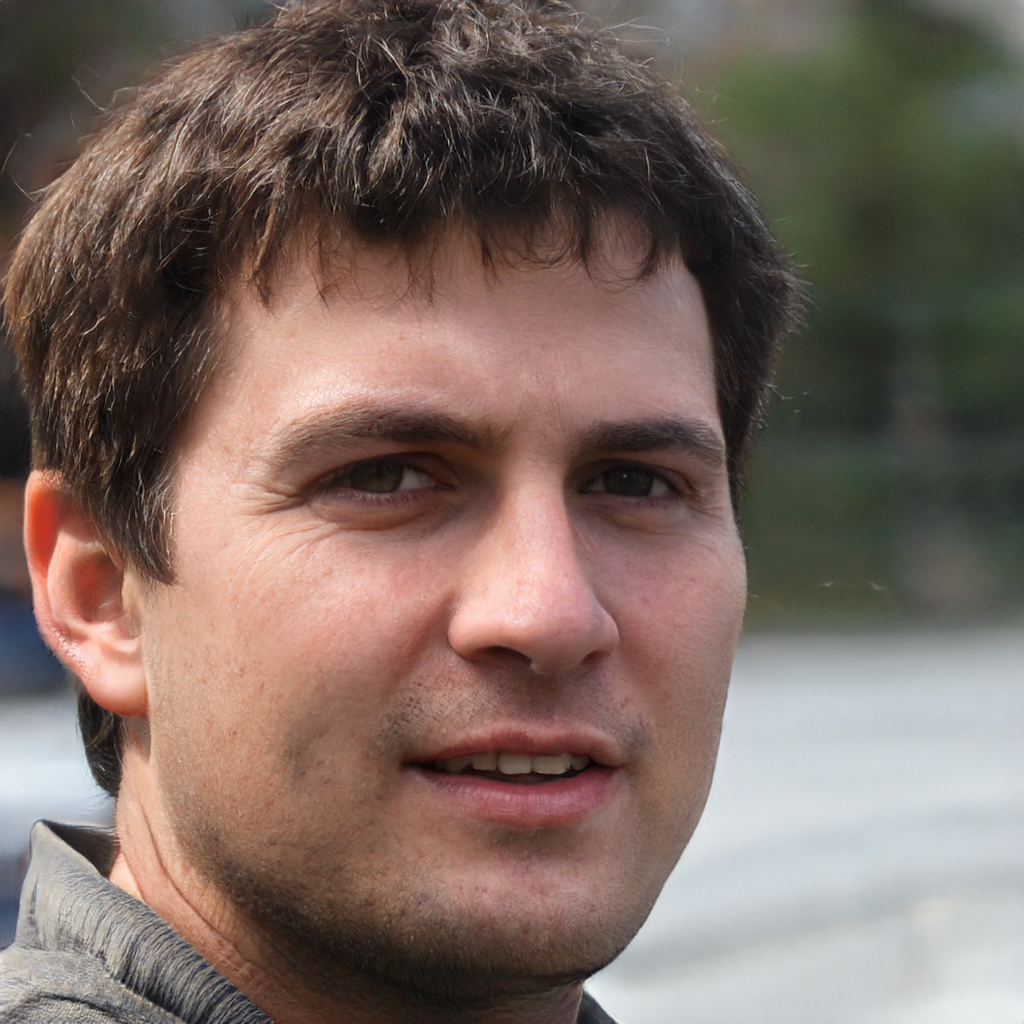
Gender: Male